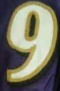
Number: 9